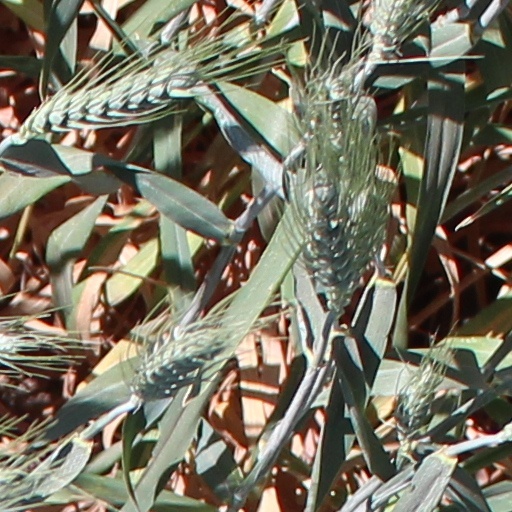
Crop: wheat